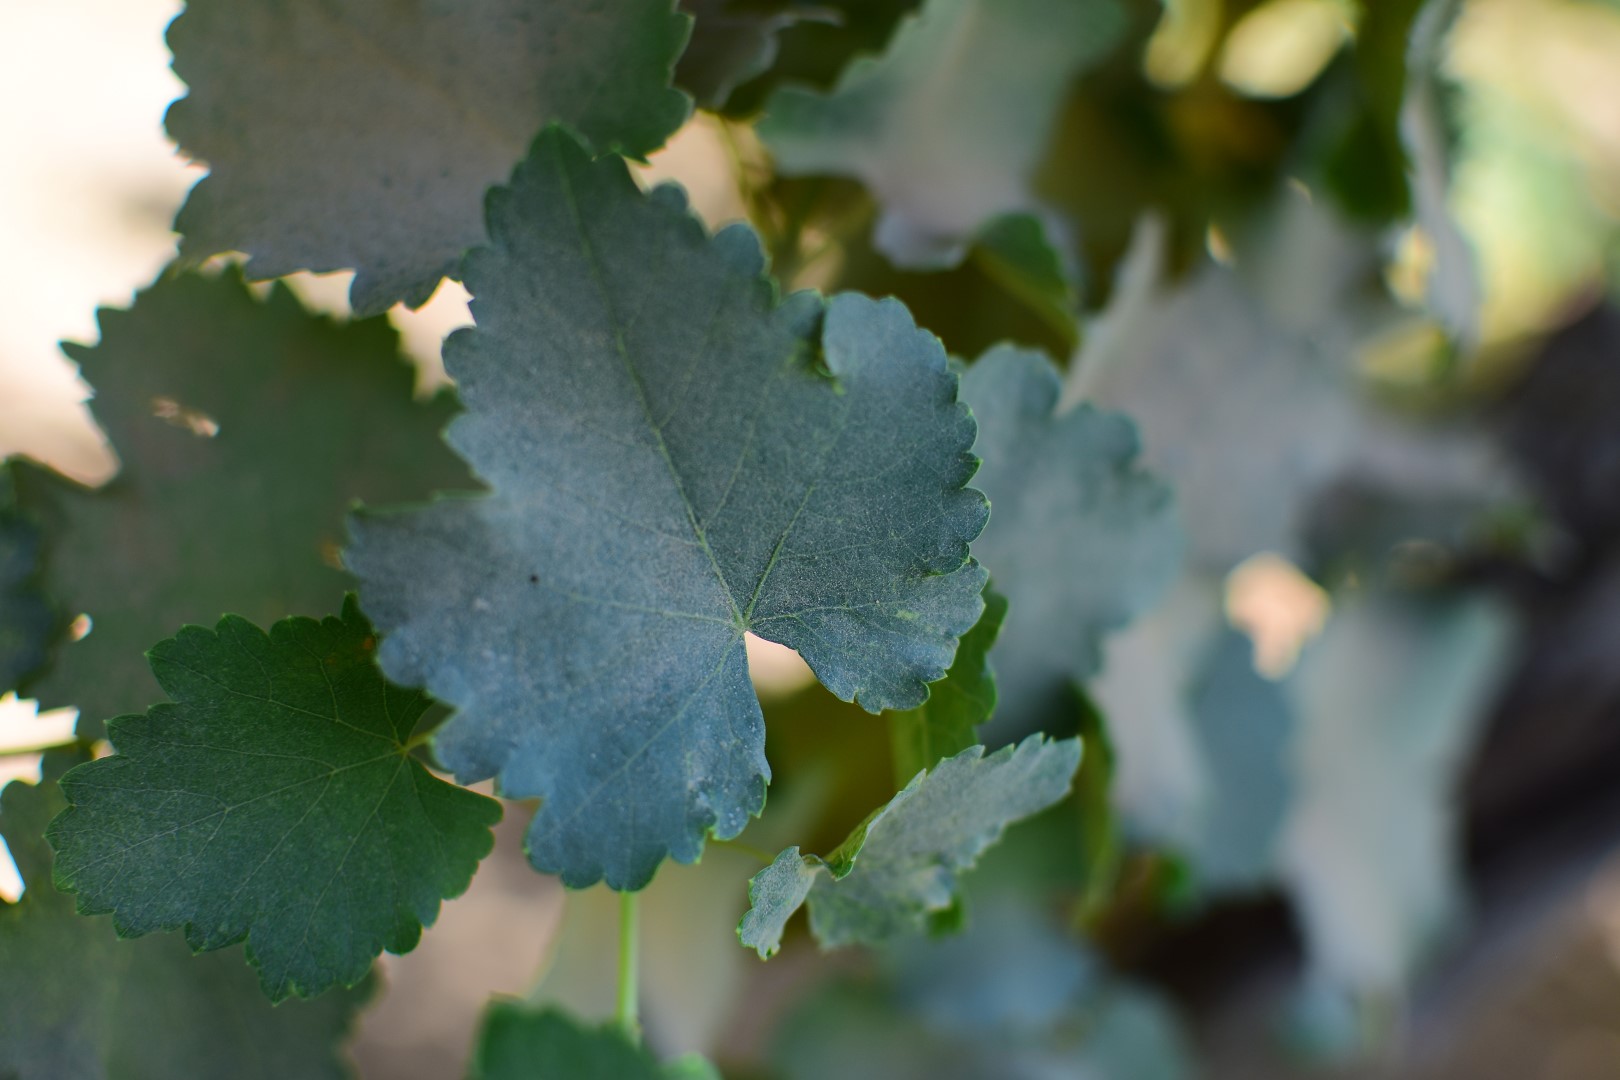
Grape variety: Frinsi